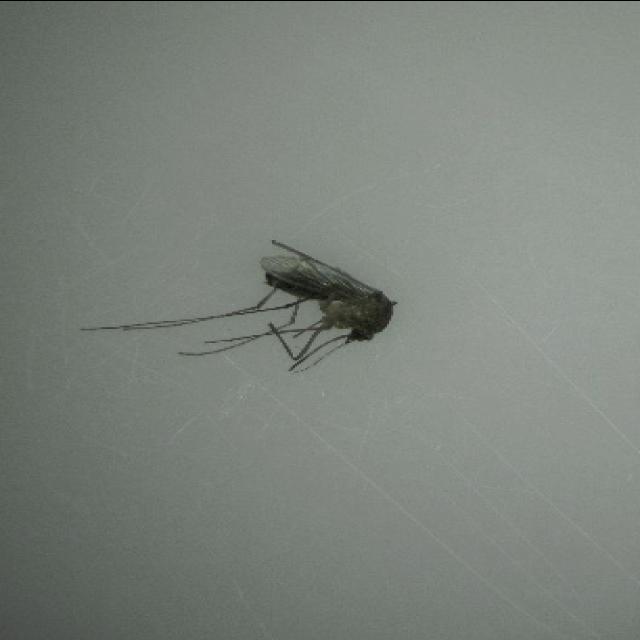
Species: culex_tritaeniorhynchus